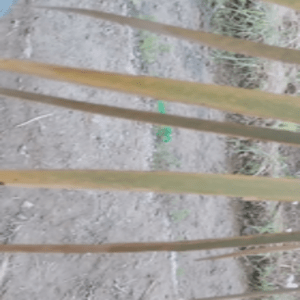
Label: Magnesium Deficiency